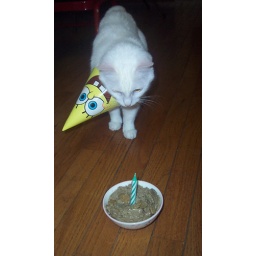
a cat celebrating his bday in style: with a whiskas cake and spongebob squarepants hat.